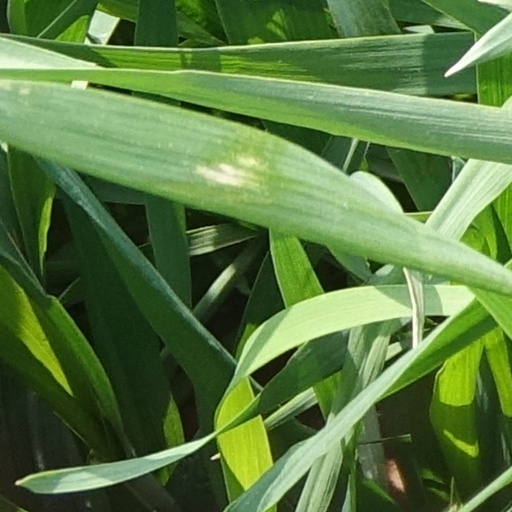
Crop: wheat